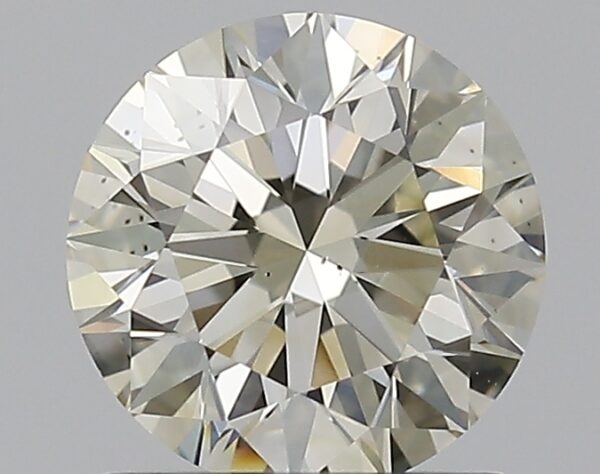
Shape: round
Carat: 1.01
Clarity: VS2
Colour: L
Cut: EX
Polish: EX
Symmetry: EX
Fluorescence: F
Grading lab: GIA
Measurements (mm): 6.36 x 6.39 x 3.99